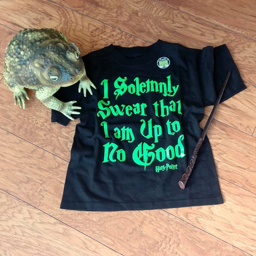
let your little wizard express his personal style with this tee .